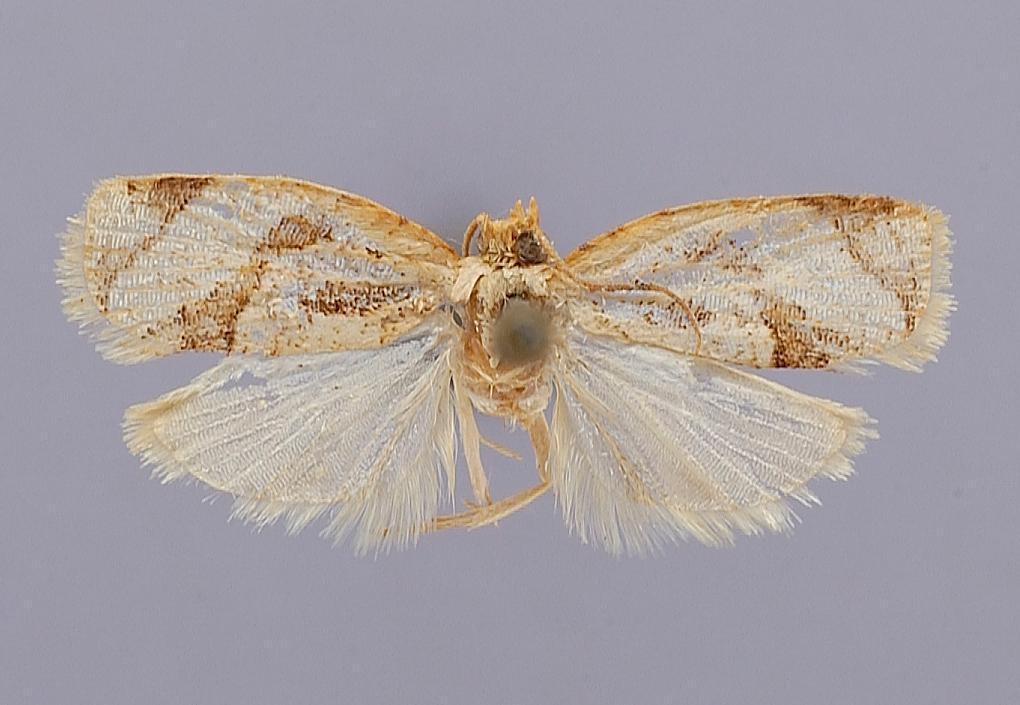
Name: Adoxophyes aurata
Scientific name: Adoxophyes aurata Diakonoff, 1968
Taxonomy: Animalia, Arthropoda, Insecta, Lepidoptera, Tortricidae
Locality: Philippine Islands, Luzon, Mt. Makiling, Luzon, Philippines
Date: [Not Stated]